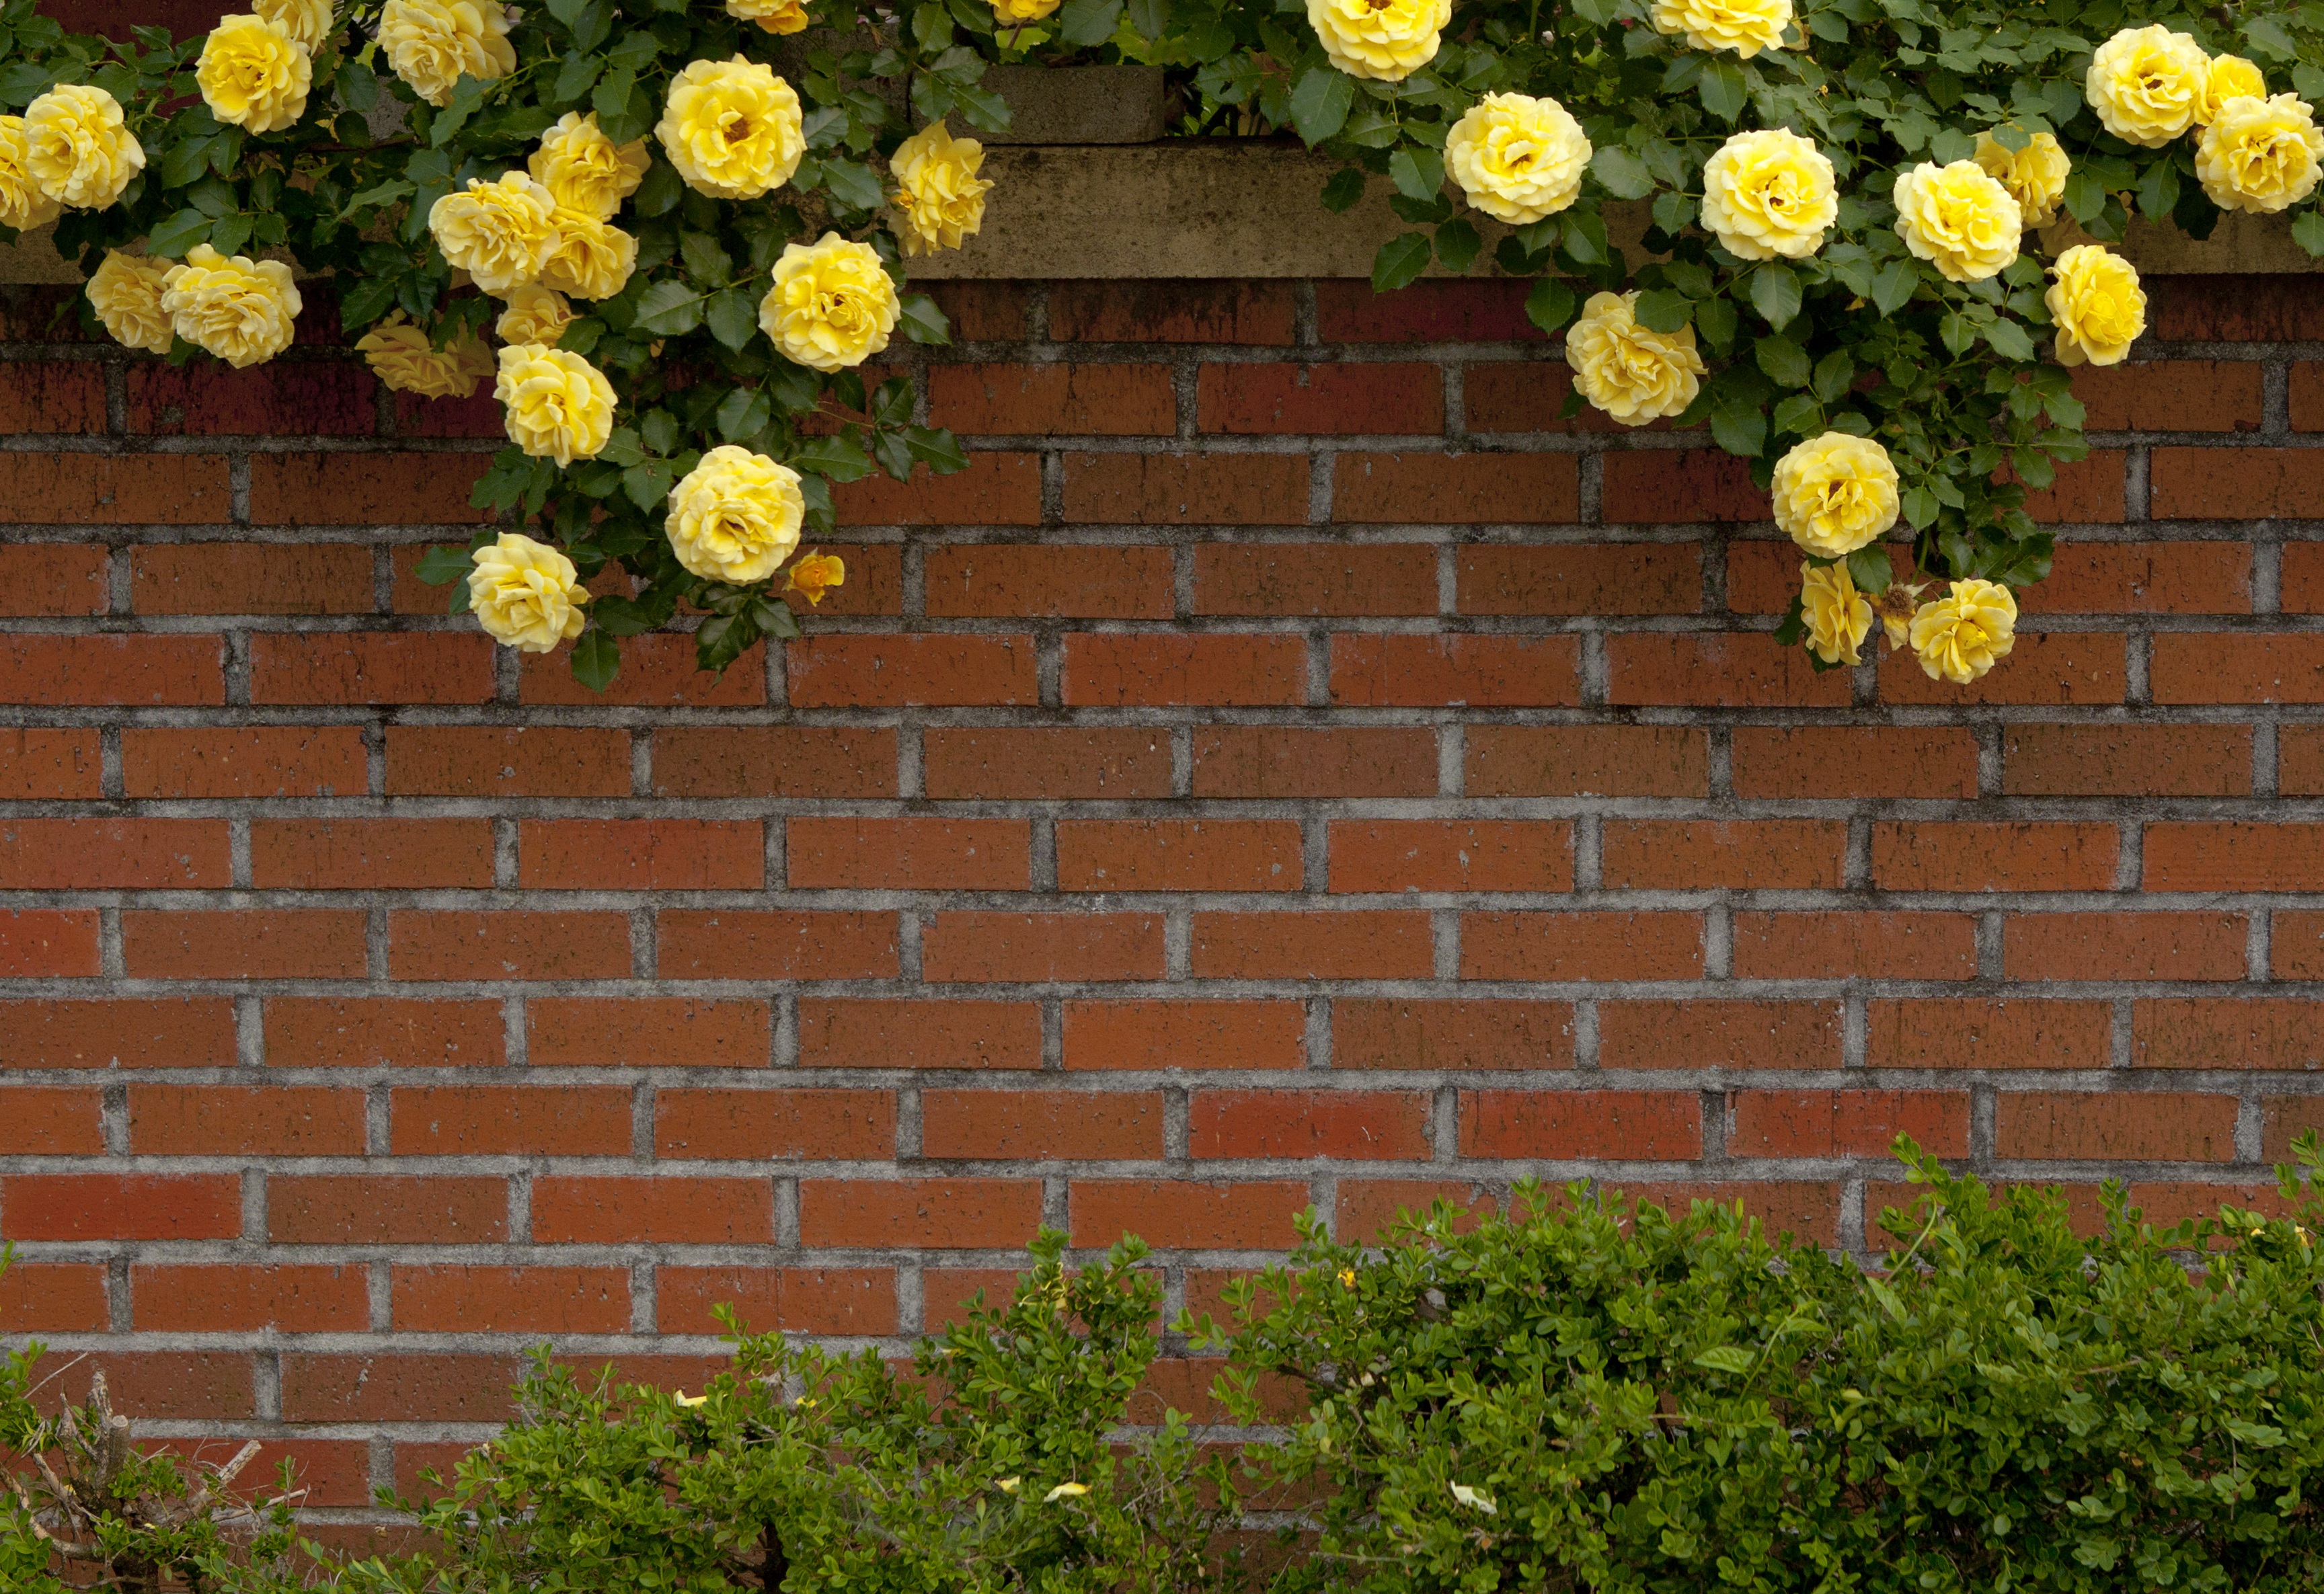
fence, plant, lawn, flower, wall, rose, yellow, brick, shrub, brickwork, red brick